Harok family murder

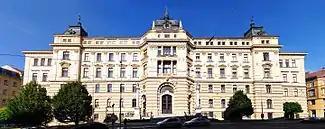
Palace of Justice in Brno which houses the regional court appropriate to hear the Harok family murder case.

After learning that their prime suspect had left the country, on 23 May 2013 the Czech authorities charged Kevin Dahlgren "in absentia" with committing the quadruple murder. If convicted, he could be sentenced up to life imprisonment. Court appointed attorney Richard Špíšek represented Dahlgren in the Czech murder proceedings.